Asqar Mamin

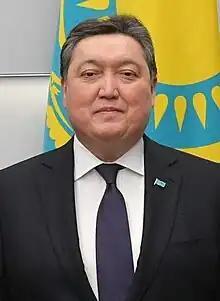
Mamin in 2021

Asqar Uzaqbaiuly Mamin (born 23 October 1965) is a Kazakh politician and economist who served as the Prime Minister of Kazakhstan from 2019 to 2022, resigning due to pressure from the 2022 Kazakh unrest. He served as First Deputy Prime Minister from 9 September 2016 to 21 February 2019. Previously, he was the president of the Kazakhstan Temir Zholy, the national railway company of Kazakhstan. He also serves as the president of the Kazakhstan Ice Hockey Federation, a position he assumed in 2008.